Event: Nepal Earthquake
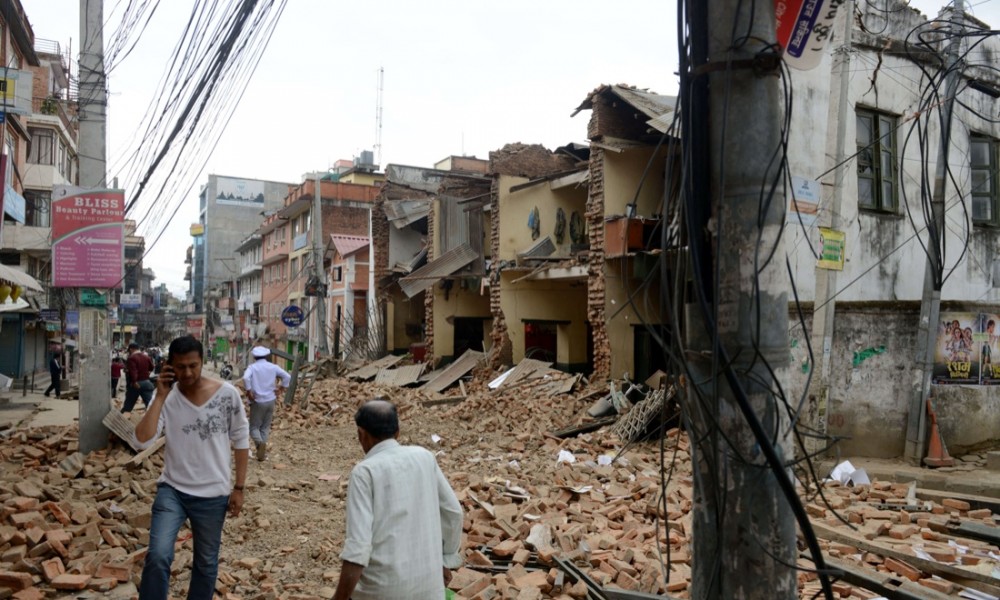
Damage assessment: damage